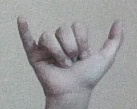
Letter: ya